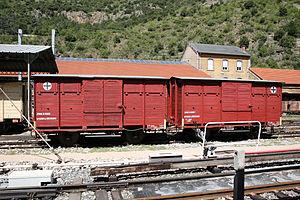
Dépôt de Villefranche-de-Conflent
La ligne de Villefranche – Vernet-les-Bains à Latour-de-Carol, parfois surnommée ligne de Cerdagne, est une ligne de chemin de fer à voie métrique longue de 62,5 km qui, dans le département des Pyrénées-Orientales, relie la gare de Villefranche - Vernet-les-Bains à celle de Latour-de-Carol - Enveitg via Font-Romeu en suivant la vallée de la Têt puis en parcourant le plateau de Cerdagne.